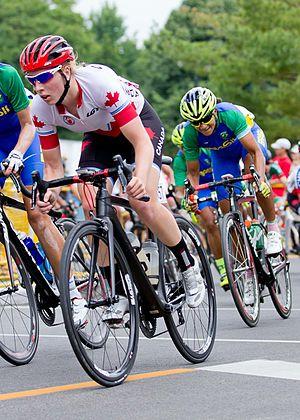
Allison Beveridge est une coureuse cycliste canadienne, spécialiste de la piste. Elle est vice-championne du monde de poursuite par équipes en 2014 et 2016.